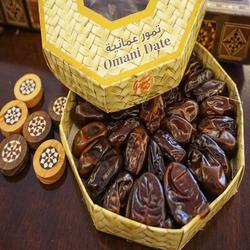
Label: Dates